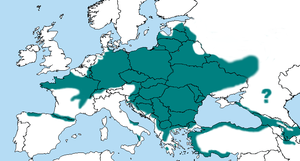
Le Pic mar est une espèce d'oiseaux de la famille des Picidae. Il est réparti dans une zone relativement petite du Paléarctique occidental et du Paléarctique du Sud-Ouest. L'espèce a besoin de couronnes d'arbres avec des branches à écorce grossière et de zones de tronc pour trouver de la nourriture. Dans une grande partie de son aire de répartition, le Pic mar montre donc un lien avec les vieilles forêts de chênes, mais ces dernières années, on le trouve aussi dans des forêts mixtes semi-naturelles de feuillus sans une proportion importante de chêne.